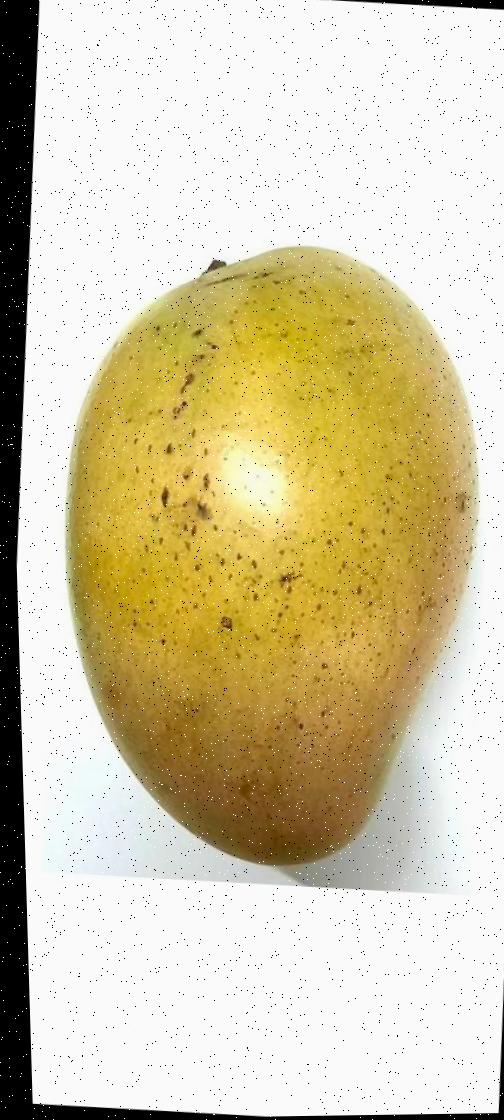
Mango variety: Shada